Josh Gilbert (musician)

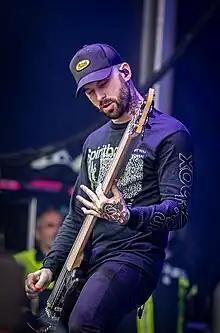
Gilbert performing with Spiritbox in 2022

Joshua Kyle Gilbert (born March 17, 1987) is an American musician who performs primarily metalcore. He currently performs bass as a member of Spiritbox. He has played with several acts, and first became known for his former role in As I Lay Dying. After their initial breakup, he formed Wovenwar with other members of As I Lay Dying. He is also a contributor to "Alternative Press".